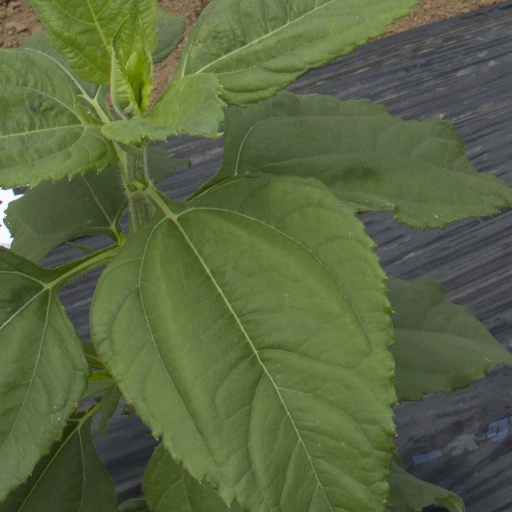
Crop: Jerusalem artichoke